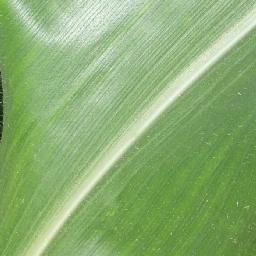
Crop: corn
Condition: (maize)_healthy